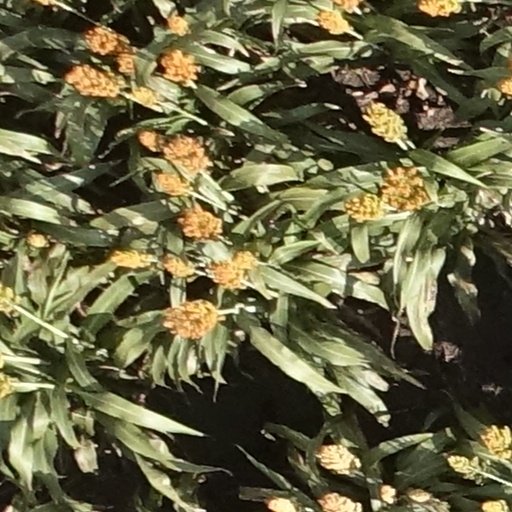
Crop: sorghum